Religion in Cyprus

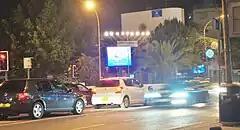
Public menorah in Nicosia

The Catholic Church in Cyprus is part of the worldwide Catholic Church under the spiritual leadership of the Pope in Rome. According to the 2011 census, Catholics made up 2.9% of the population. A minority of Catholics in Cyprus are Maronites (adherents of one of the Eastern Rite Catholics). Of the 209,286 Cypriots counted in the 1891 census, 1,131 were Maronites.